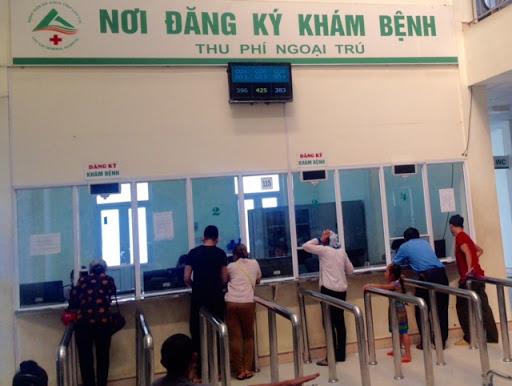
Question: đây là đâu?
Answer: nơi đăng kí khám bệnh và thu phí trạm trú